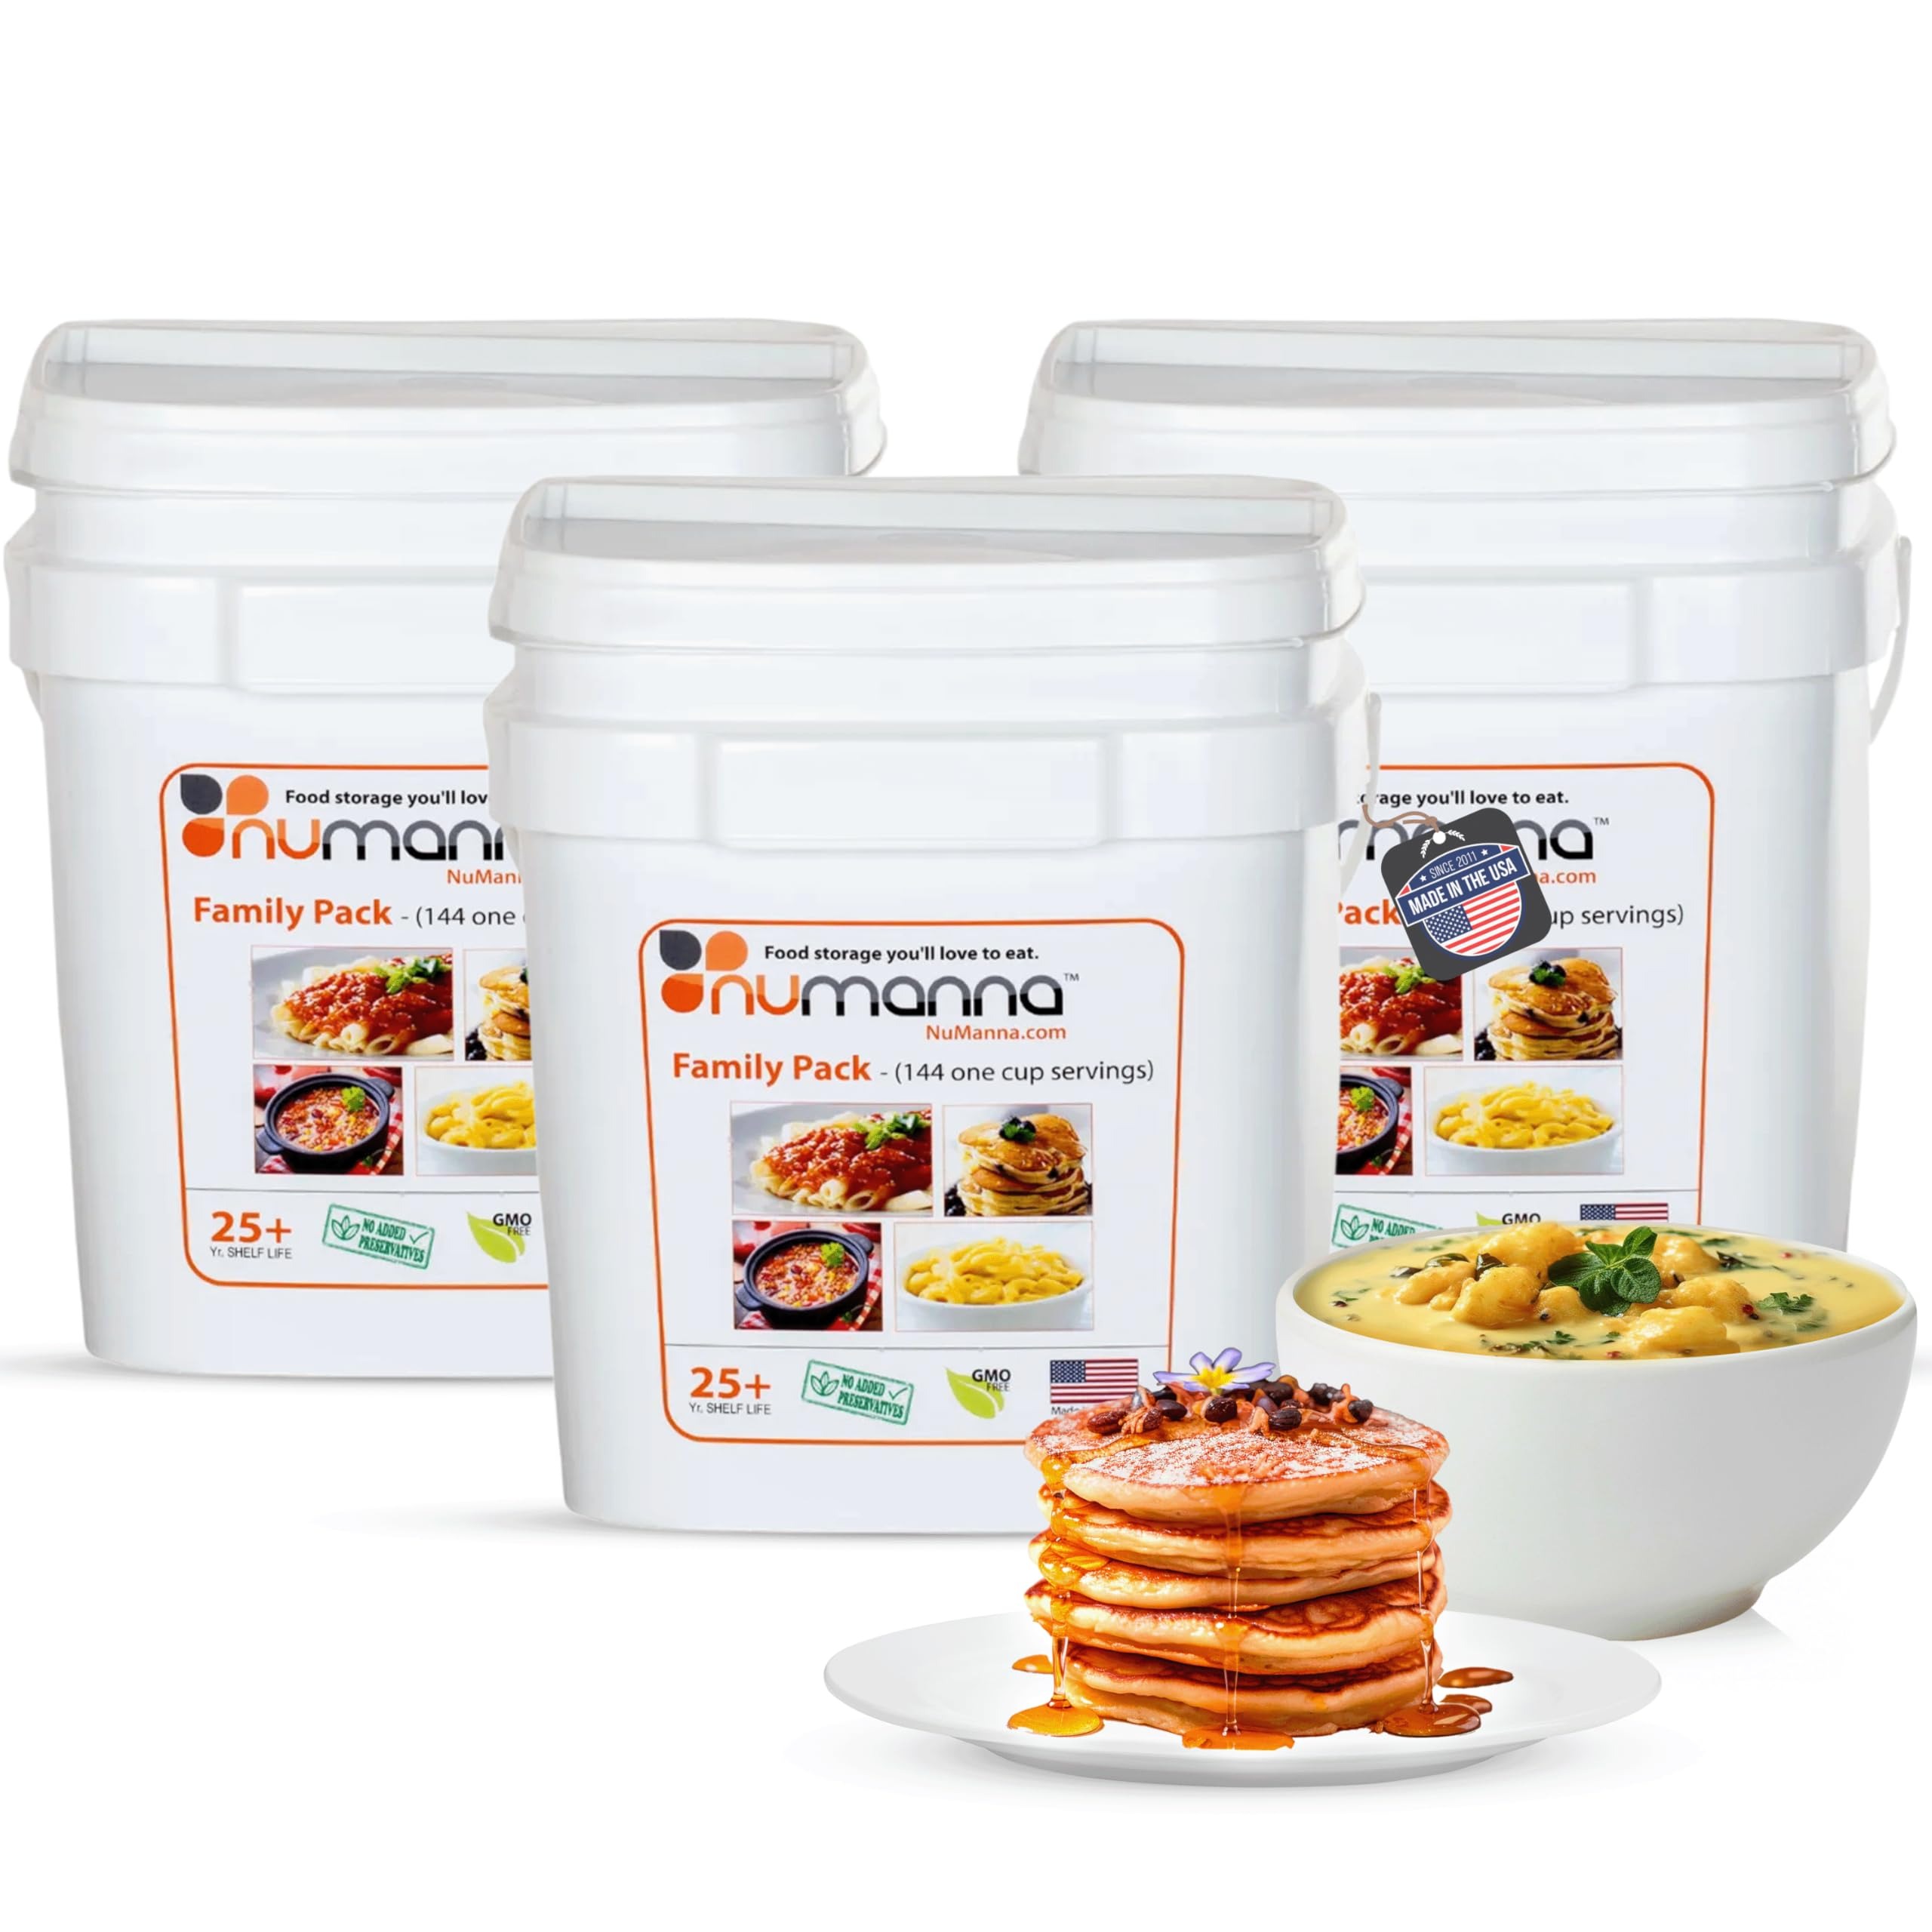
Item Name: Numanna Family Pack Bucket 432 Servings Easy Prep Survival Meals Emergency Food Supply Everyday Meals Camping Food Non-Gmo, No Added Preservatives Made in USA 25+ Year Shelf Life Long Term Meal
Bullet Point 1: TRIPLE FAMILY PACK:- The Triple Family Pack is great as the back-bone of any food storage program. It mixes well with other stores you might have or stands alone with a shelf-life over 25+ years. Each Pack contains 144 servings (432 total) of high quality food that is good enough to eat now. NuManna Foods will be there when you need them…tomorrow night or 25 years from now. As easy to fix and good as they taste, you just may not wait for an emergency.
Bullet Point 2: NUMANNA FAMILY PACK:- When we began creating food storage solutions, it was because we did not want to rely on the low-quality options available on the market. Many companies were selling products heavy on breakfast items and sugary drink mixes that provided nothing but cheap, empty calories. That was not what we wanted for our family, and we knew it wasn’t what our customers wanted either. Through discussions with many people, the NuManna Family Pack emerged—a best-selling Family Food Stockpile that offers a mix of recipes suitable for any taste and situation.
Bullet Point 3: FAMILY FOOD STOCKPILE:- The NuManna Family Pack serves as the backbone of any Family Food Stockpile. It is a great source of delicious nutrition on its own and pairs well with other food stores. At NuManna, we take pride in creating food that is not only nutritious but also enjoyable enough to eat every day. With a 25+ year shelf life, this Family Food Stockpile will be ready when you need it, ensuring long-term security for your family.
Bullet Point 4: EACH FAMILY BUCKET CONTAINS:- Sweet Habanero Chili w/Pineapple (2 x 6 servings), Rice Pilaf (1 x 10 servings), Black Bean Soup (1 x 10 servings), Classic Chili (1 x 10 servings), Cheesy Potato Soup (1 x 10 servings), Oatmeal w/ Brown Sugar (1 x 10 servings), Cheddar Broccoli Soup (1 x 10 servings), Pancake Mix (1 x 10 servings), Granola/Multi-Grain Cereal (1 x 10 servings), Mac n’ Cheese (1 x 6 servings), Hawaiian Style Sweet ‘n Sour (1 x 6 servings), Potato Casserole (1 x 6 servings), Pasta Primavera (1 x 6 servings), Enchilada, Beans, and Rice (1 x 6 servings), Pasta Alfredo (1 x 6 servings), Italian Pasta w/Marinara Sauce (1 x 6 servings), Creamy Vegetable and Rice Soup (1 x 10 servings)
Bullet Point 5: EMERGENCY PREPAREDNESS FOOD:- The Family Pack provides a comprehensive Family Food Stockpile that ensures your family's dietary needs are met, no matter what the future holds. This Family Food Stockpile offers peace of mind and sustenance, making it an essential component of your emergency preparedness plan.
Bullet Point 6: NUTRIENT DENSE MEALS:- The pack contains nutritious meals made from high-quality ingredients, including non-GMO products, that are free from artificial flavors, preservatives, and chemicals. The meals are formulated to provide energy and essential nutrients, keeping families healthy during times of emergency.
Bullet Point 7: EASY TO PREPARE:- Designed for ease of use during emergencies, all the meals in the NuManna Family Pack require only water for preparation. This convenience is key when dealing with limited resources during disasters.
Bullet Point 8: LONG SHELF LIFE:- Like other NuManna products, the Family Pack is designed for long-term storage, with a shelf life of up to 25 years when stored properly. This makes it a great investment for long-term preparedness.
Value: 3.0
Unit: Count

Price: 779.25